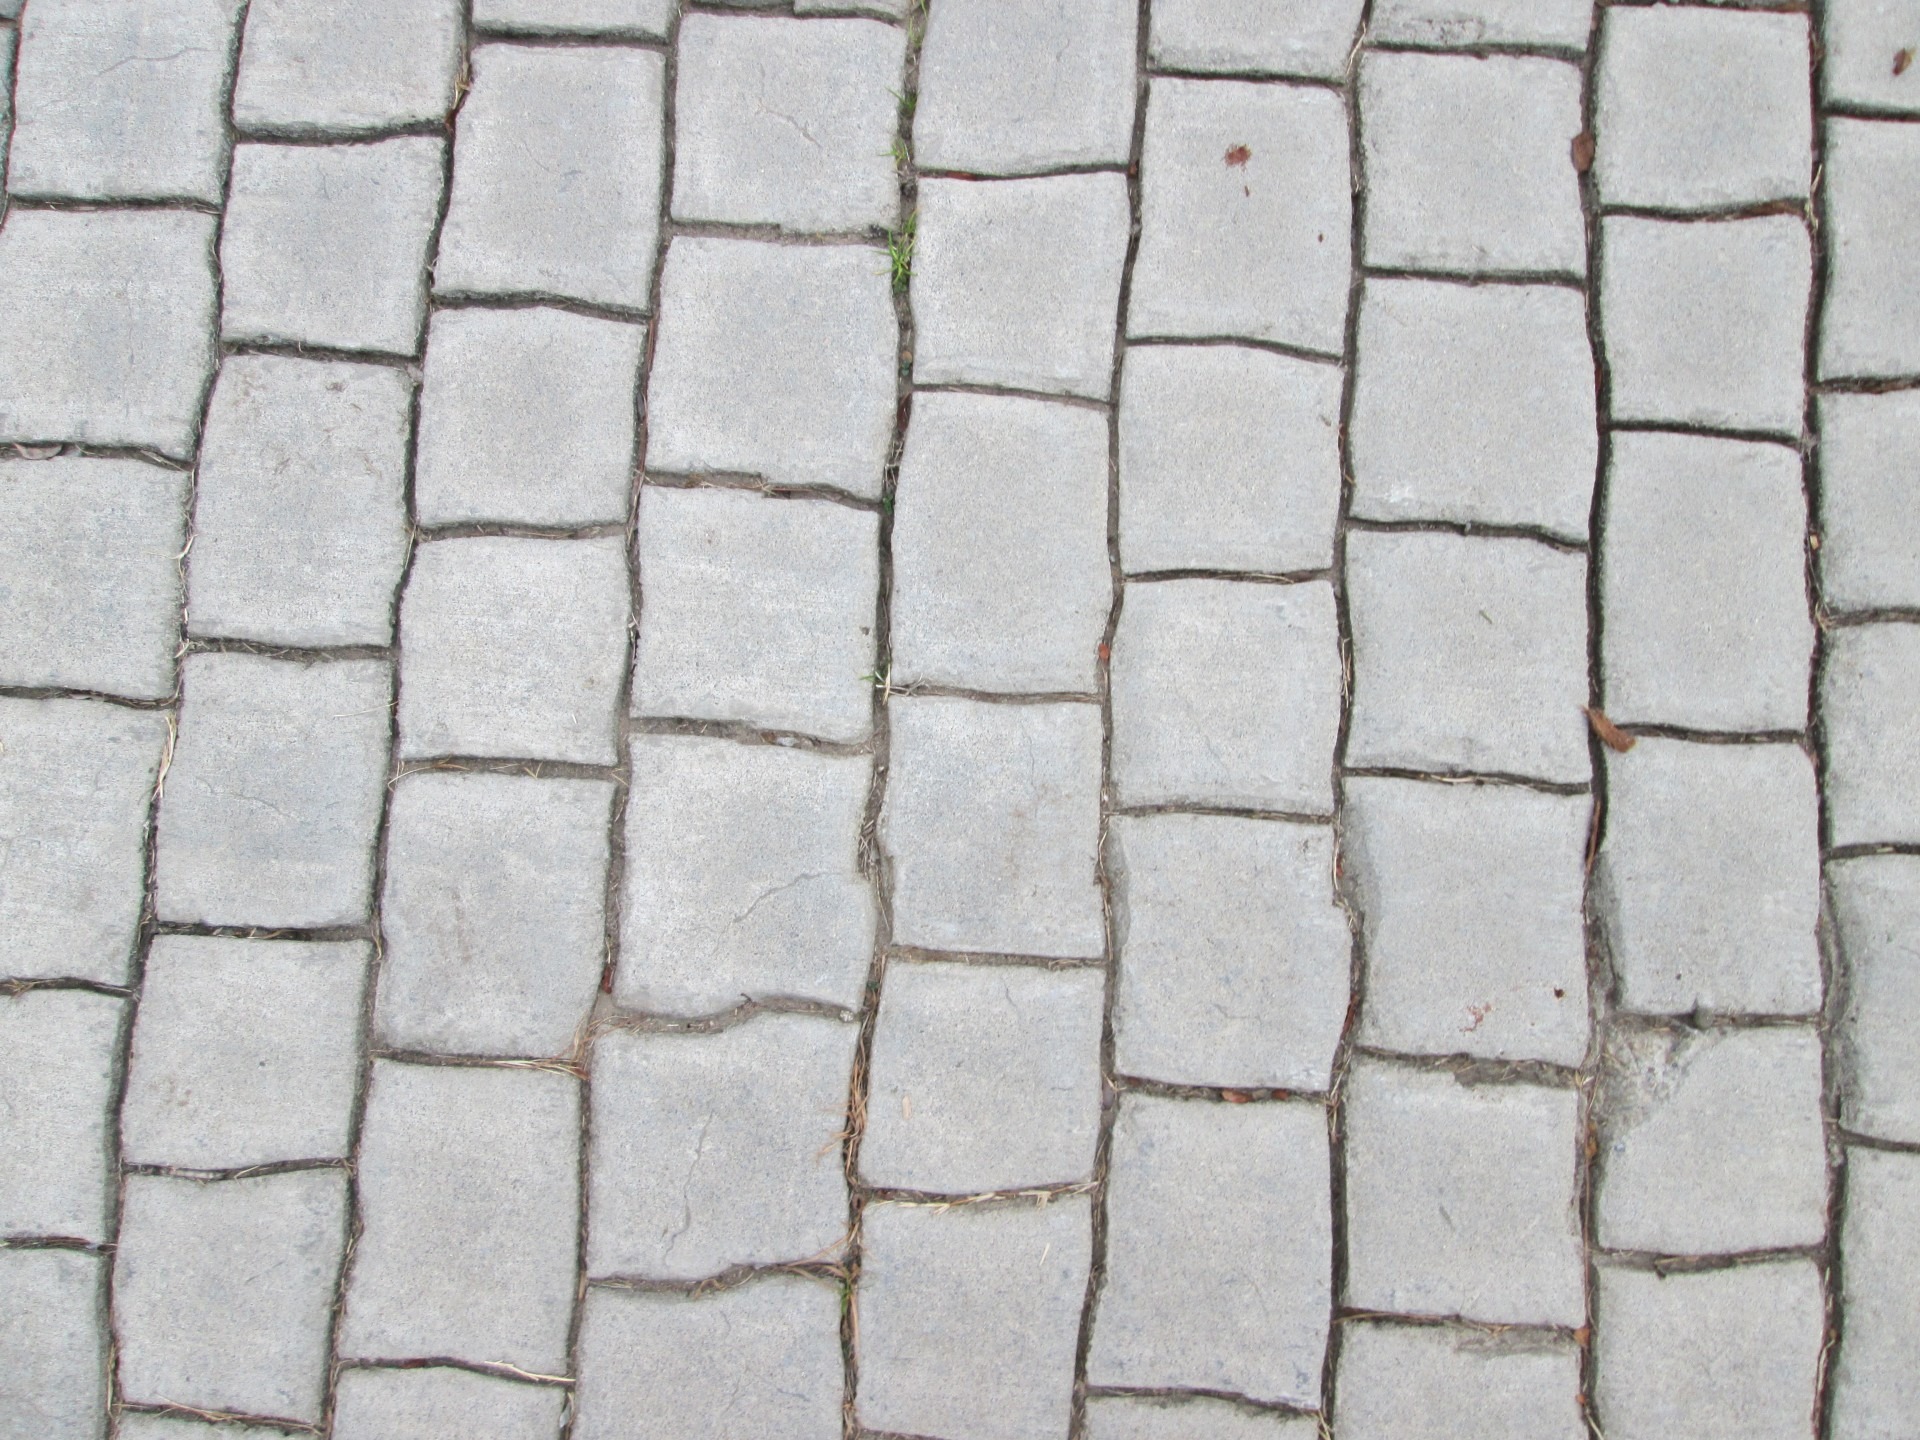
floor, cobblestone, wall, stone, asphalt, construction, pattern, tile, rough, stone wall, brick, block, art, background, design, net, tiles, paving, brickwork, flooring, road surface, paver